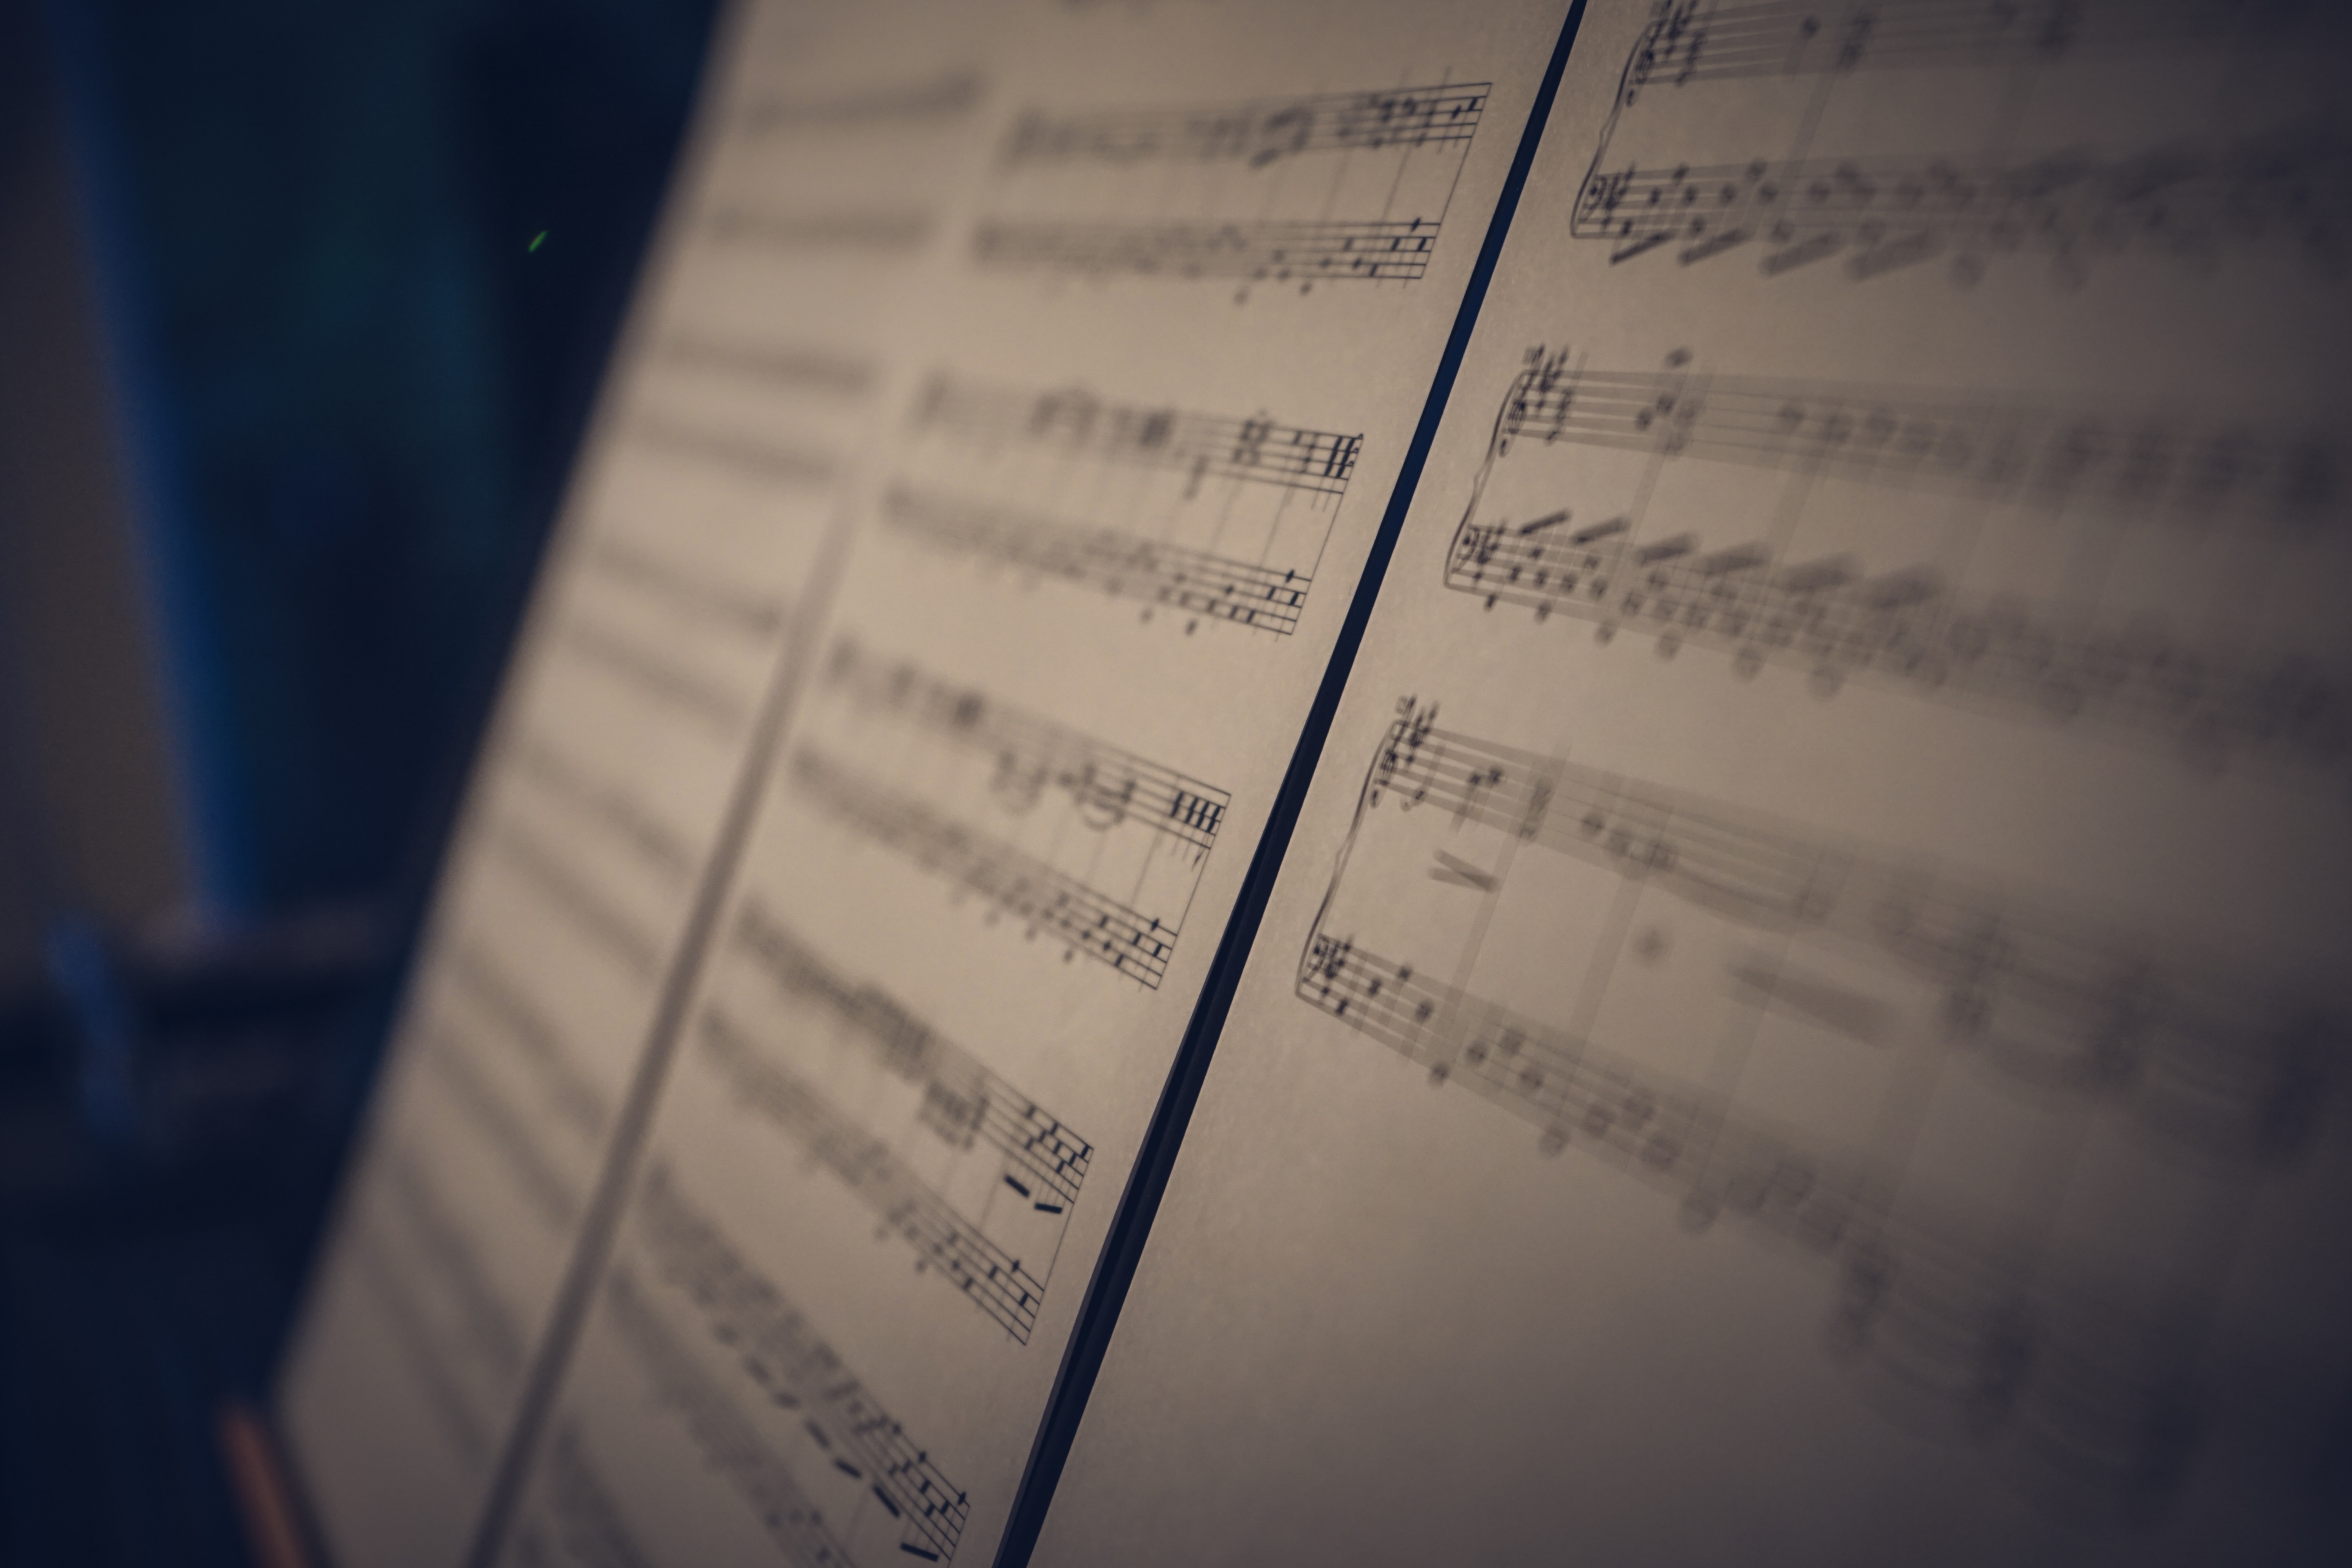
text, sky, line, cloud, font, handwriting, parallel